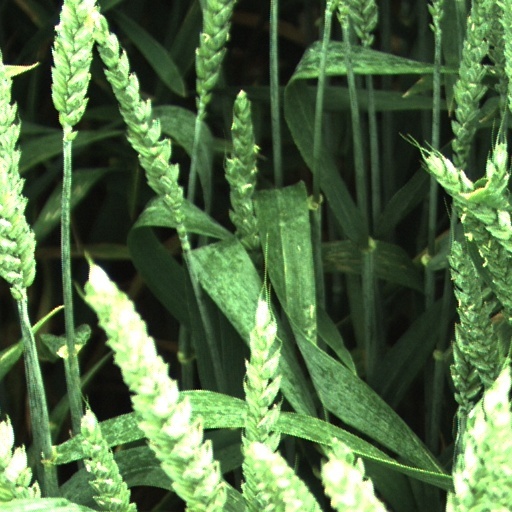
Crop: wheat